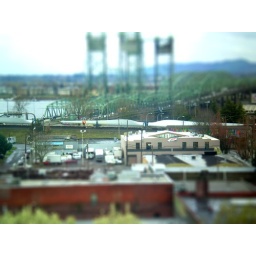
Propellers for wind turbines being transported by rail. Picture taken from our office window and run through tiltshiftmaker.com.